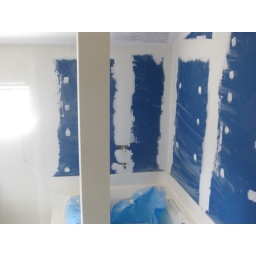
Re-sheetrocked. I had to install the column in the forefront to support the glass block wall yet to be installed.